SGI Origin 2000

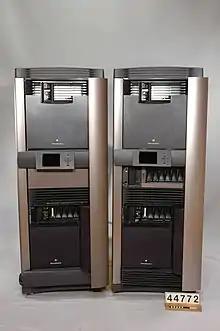
SGI Onyx2 and Origin 2000

The SGI Origin 2000 is a family of mid-range and high-end server computers developed and manufactured by Silicon Graphics (SGI). They were introduced in 1996 to succeed the SGI Challenge and POWER Challenge. At the time of introduction, these ran the IRIX operating system, originally version 6.4 and later, 6.5. A variant of the Origin 2000 with graphics capability is known as the Onyx2. An entry-level variant based on the same architecture but with a different hardware implementation is known as the Origin 200. The Origin 2000 was succeeded by the Origin 3000 in July 2000, and was discontinued on June 30, 2002.